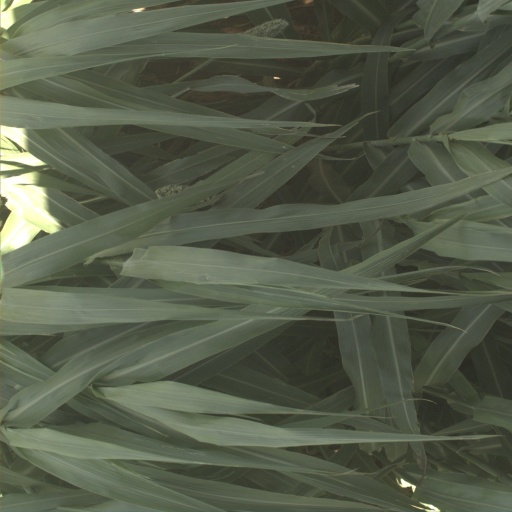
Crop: sorghum